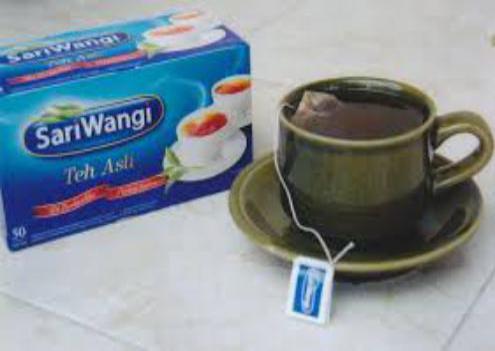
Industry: Food